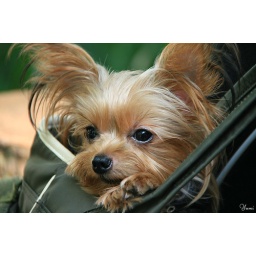
doggy in a bag